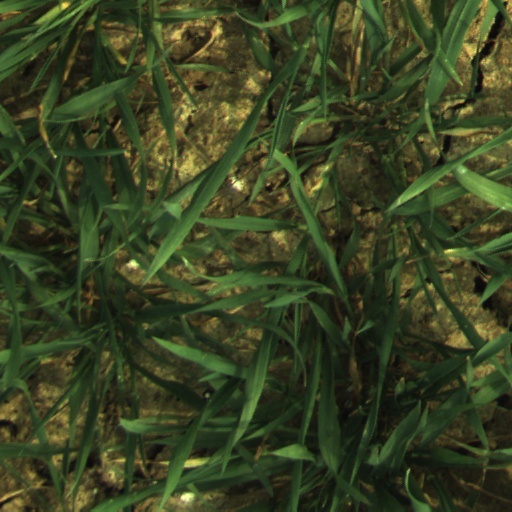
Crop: wheat